Piccadilly

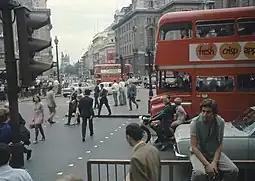
Piccadilly Circus in 1970, looking down lower Regent Street to the Duke of York Column and Victoria Tower.

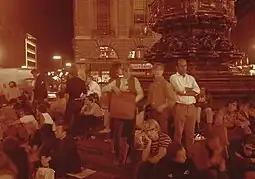
Piccadilly Circus at night, 1970.

The street has been a main thoroughfare since at least medieval times, and in the Middle Ages was known as "the road to Reading" or "the way from Colnbrook". Around 1611 or 1612, Robert Baker acquired land in the area, and prospered by making and selling piccadills. Shortly after purchasing the land, he enclosed it and erected several dwellings, including his home, Pikadilly Hall. What is now Piccadilly was named Portugal Street in 1663 after Catherine of Braganza, wife of Charles II, and grew in importance after the road from Charing Cross to Hyde Park Corner was closed to allow the creation of Green Park in 1668. Some of the most notable stately homes in London were built on the northern side of the street during this period, including Clarendon House and Burlington House in 1664. Berkeley House, constructed around the same time as Clarendon House, was destroyed by a fire in 1733 and rebuilt as Devonshire House in 1737 by William Cavendish, 3rd Duke of Devonshire. It was later used as the main headquarters for the Whig party. Burlington House has since been home to several noted societies, including the Royal Academy of Arts, the Geological Society of London, the Linnean Society, and the Royal Astronomical Society. Several members of the Rothschild family had mansions at the western end of the street. St James's Church was consecrated in 1684 and the surrounding area became St James Parish.